American Civil War

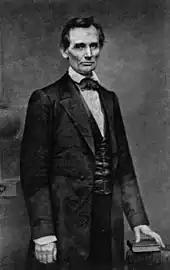
Portrait of the middle-aged Abraham Lincoln the year of 1860 by Mathew Brady

Abraham Lincoln won the 1860 presidential election. Southern leaders feared Lincoln would stop slavery's expansion and put it on a course toward extinction. His victory triggered declarations of secession by seven slave states of the Deep South, all of whose riverfront or coastal economies were based on cotton that was cultivated by slave labor.